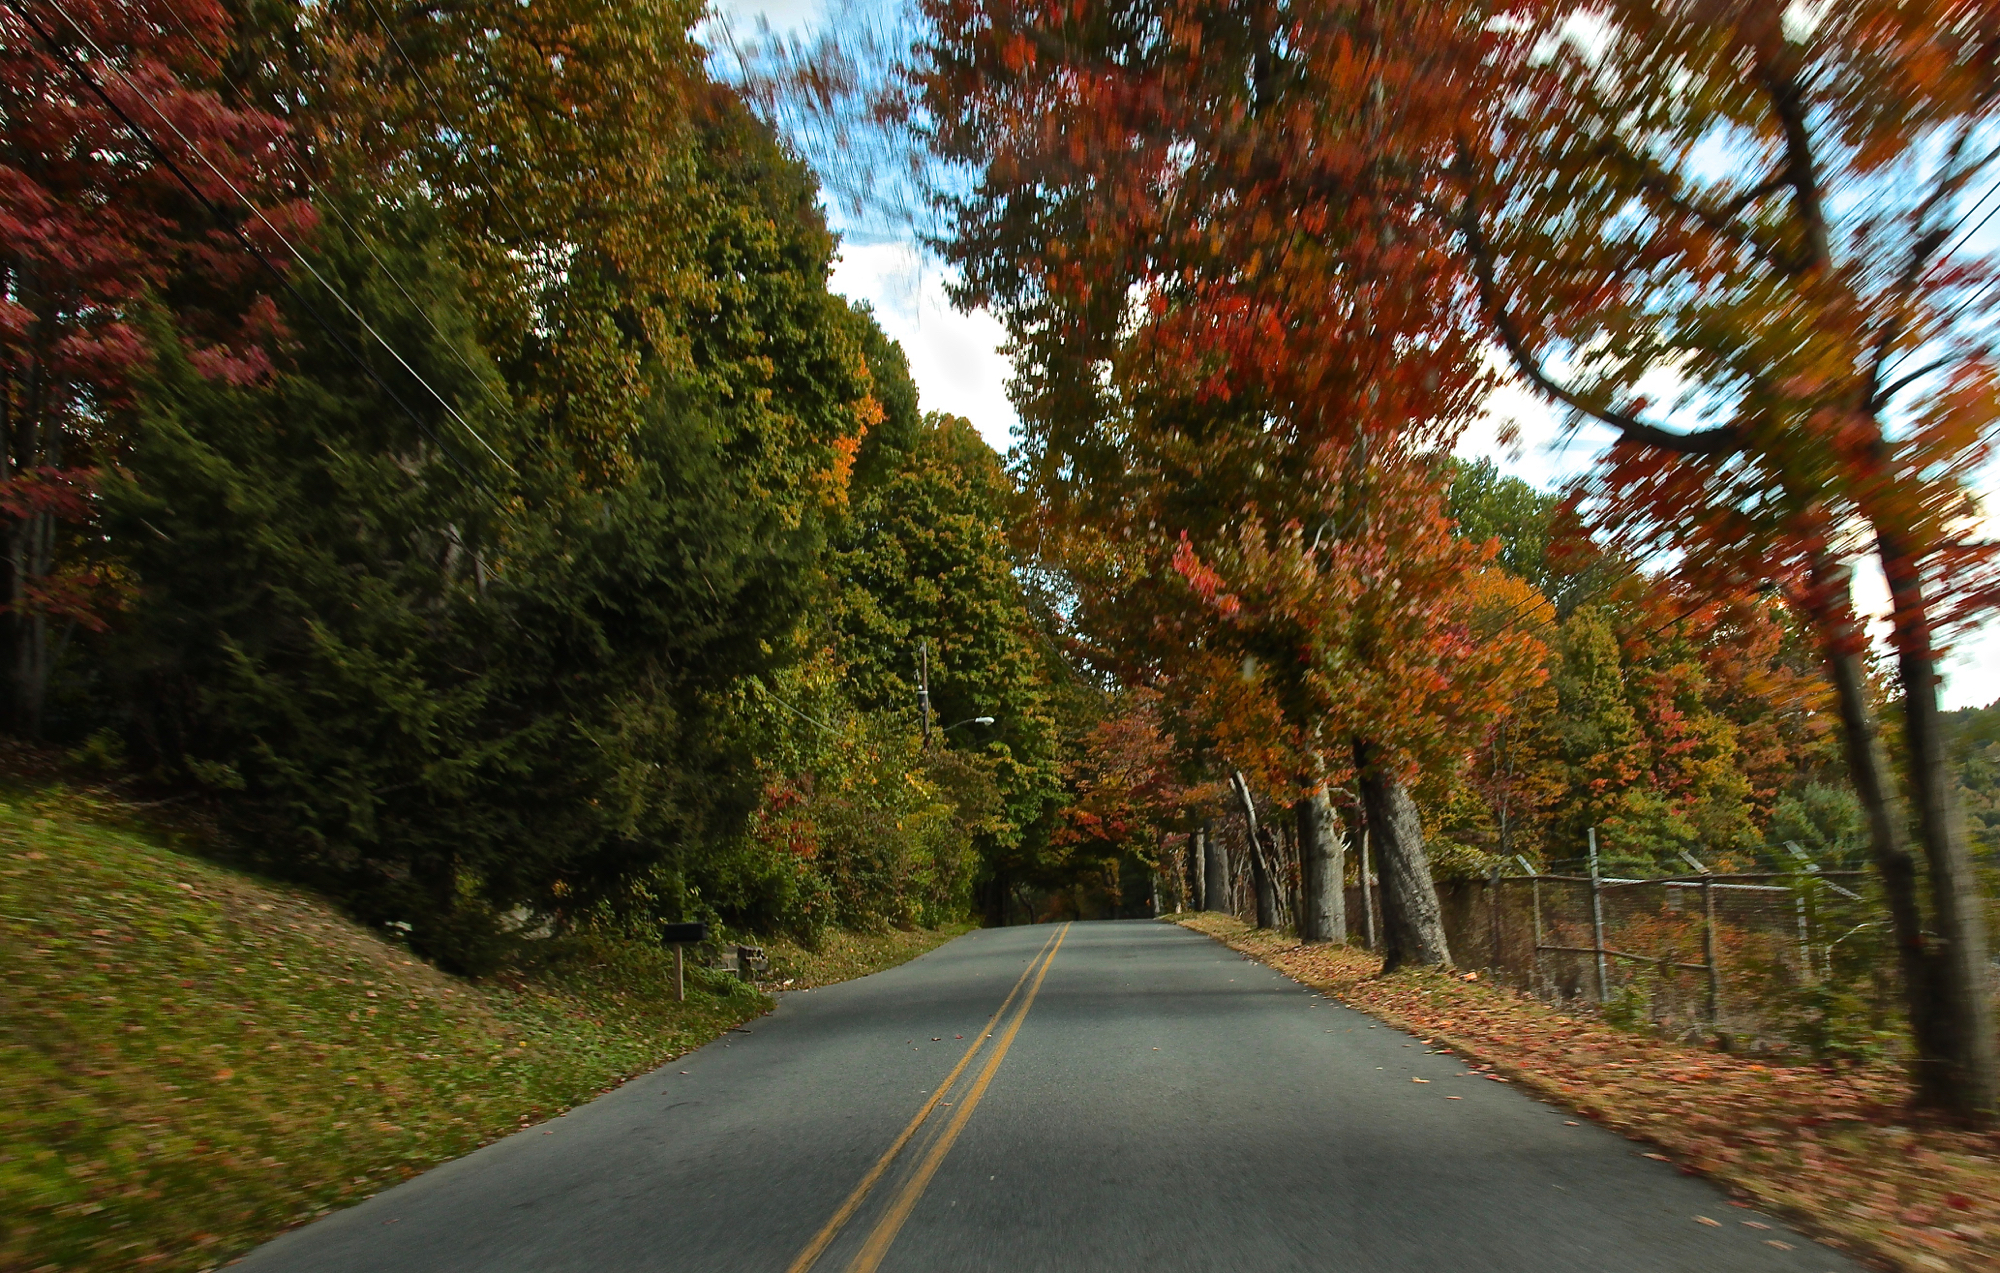
tree, plant, road, leaf, autumn, lane, season, infrastructure, woodland, 3652015, 365the2015edition, day281, day281365, 8oct15, woody plant